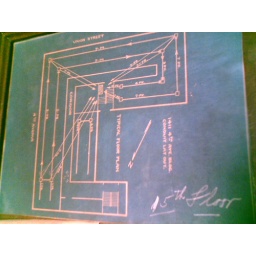
Original blueprint pasted on a door of an old building in Seattle. 15th Floor